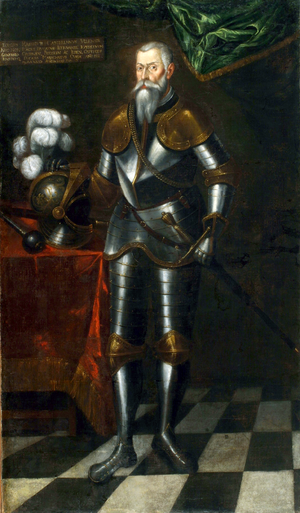
Jerzy Radziwiłł, dit Hercules, est un magnat de Pologne-Lituanie, membre de la famille Radziwiłł, vice-échanson de Lituanie, voïvode de Kiev, hetman de Lituanie, castellan de Trakai et de Vilnius, maréchal de la Cour, grand hetman de Lituanie, staroste de Hrodna.